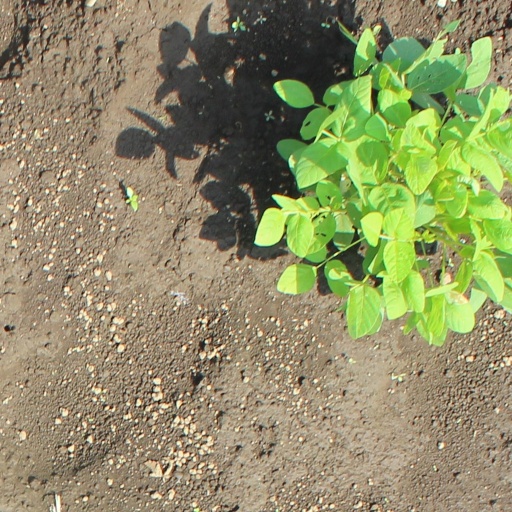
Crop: soybean